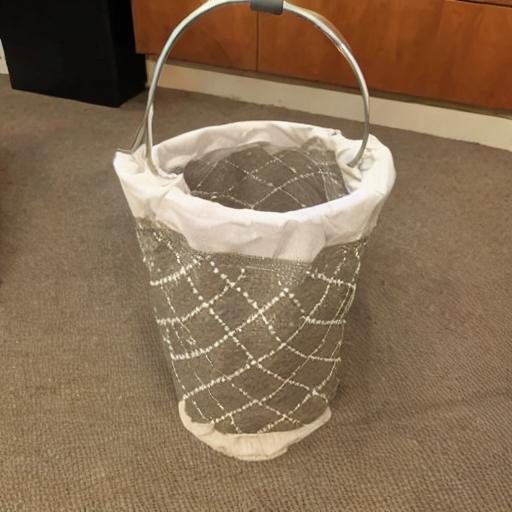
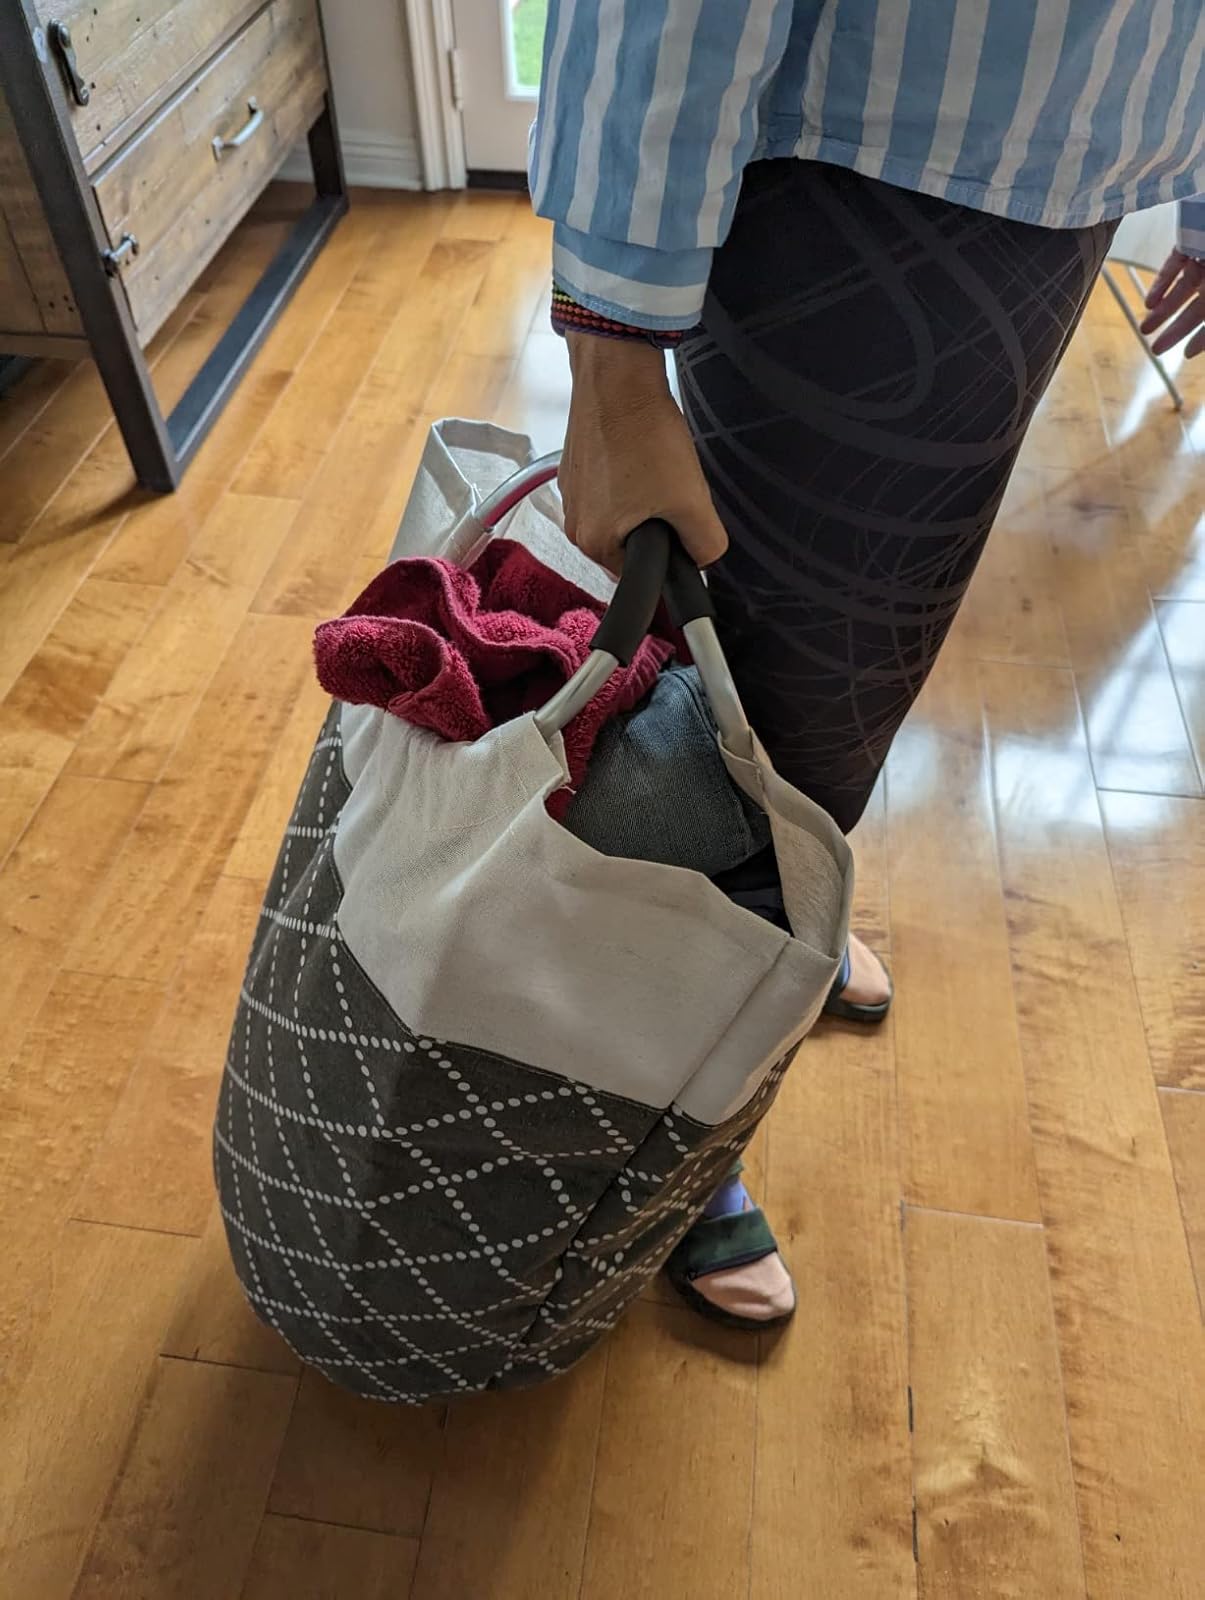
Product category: items_hamper
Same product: no